Fujikoshi Station

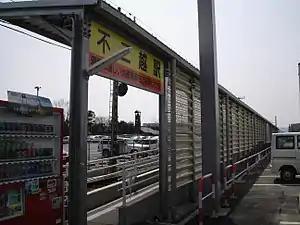
Fujikoshi Station in April 2006

is a railway station in the city of Toyama, Toyama Prefecture, Japan, operated by the private railway operator Toyama Chihō Railway.